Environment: real
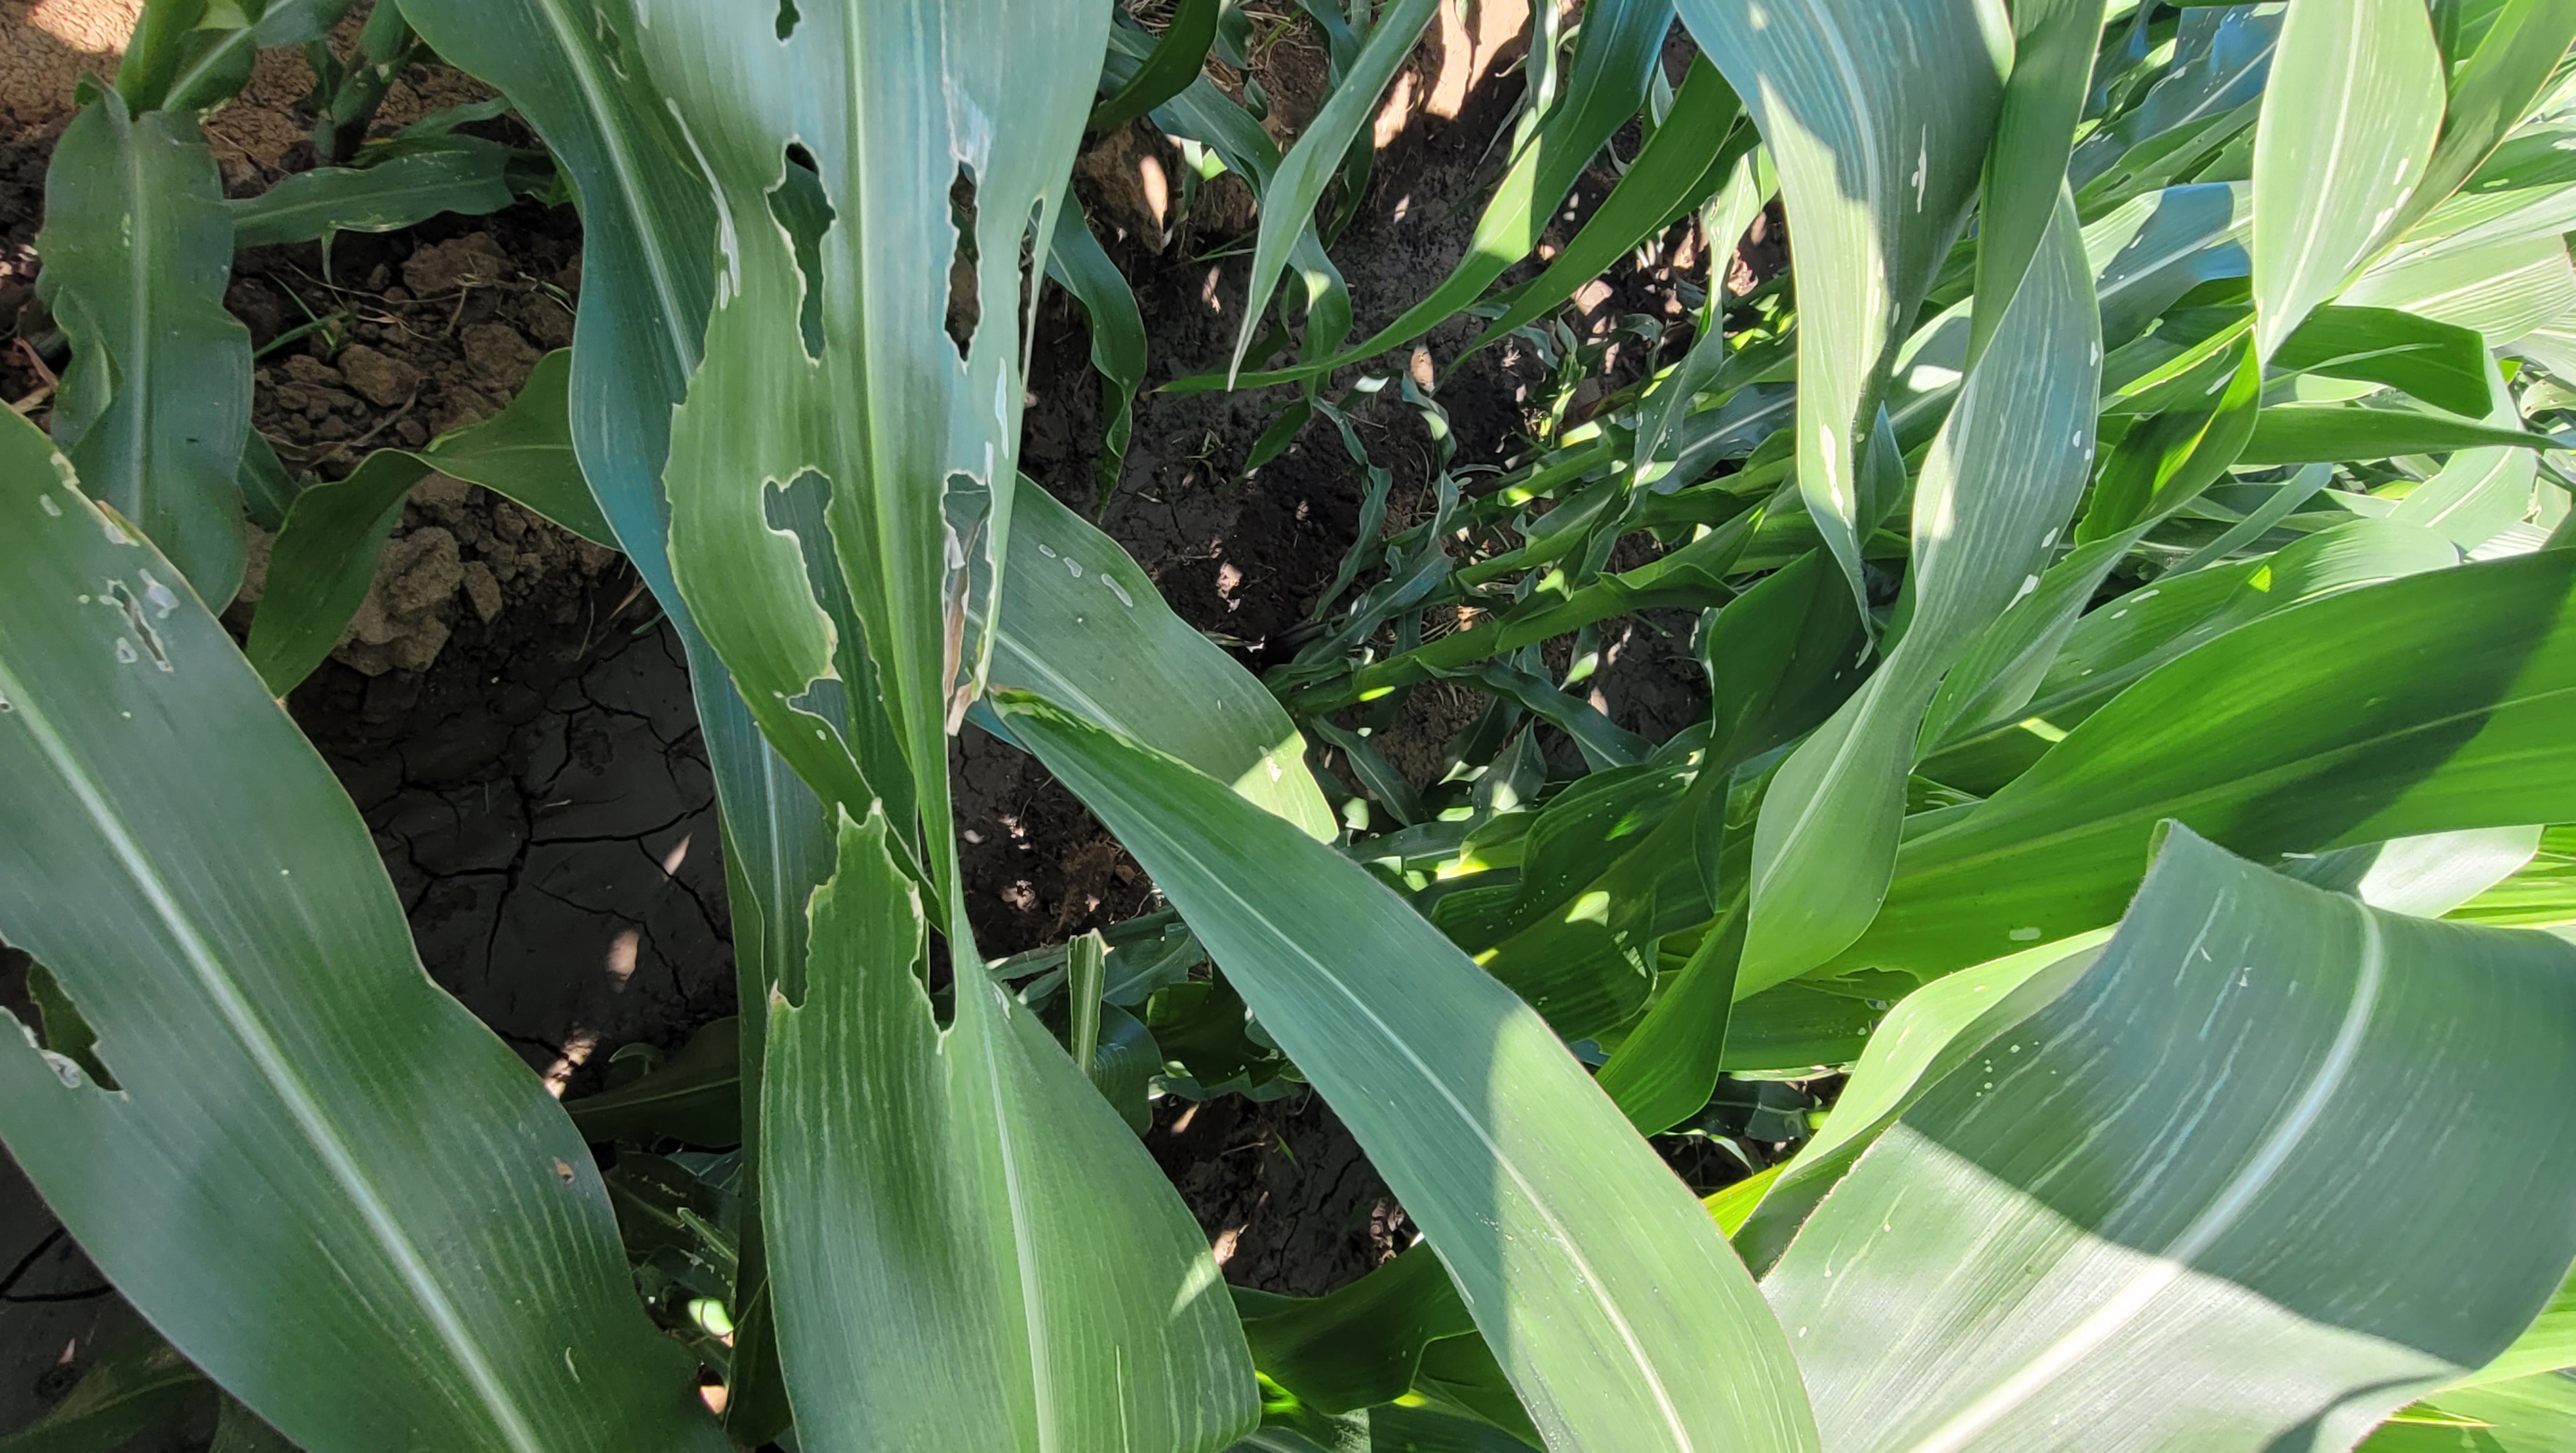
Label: fall_armyworm